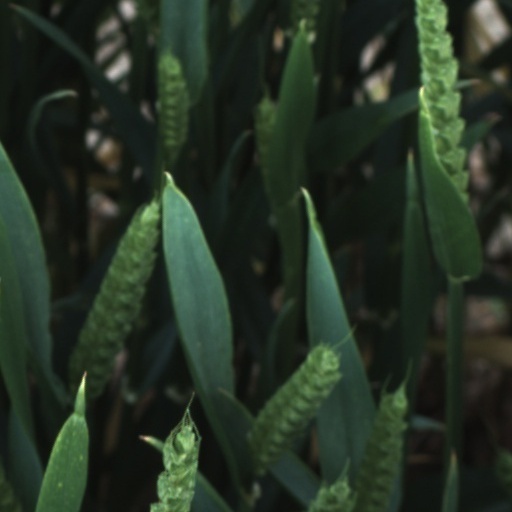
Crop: wheat